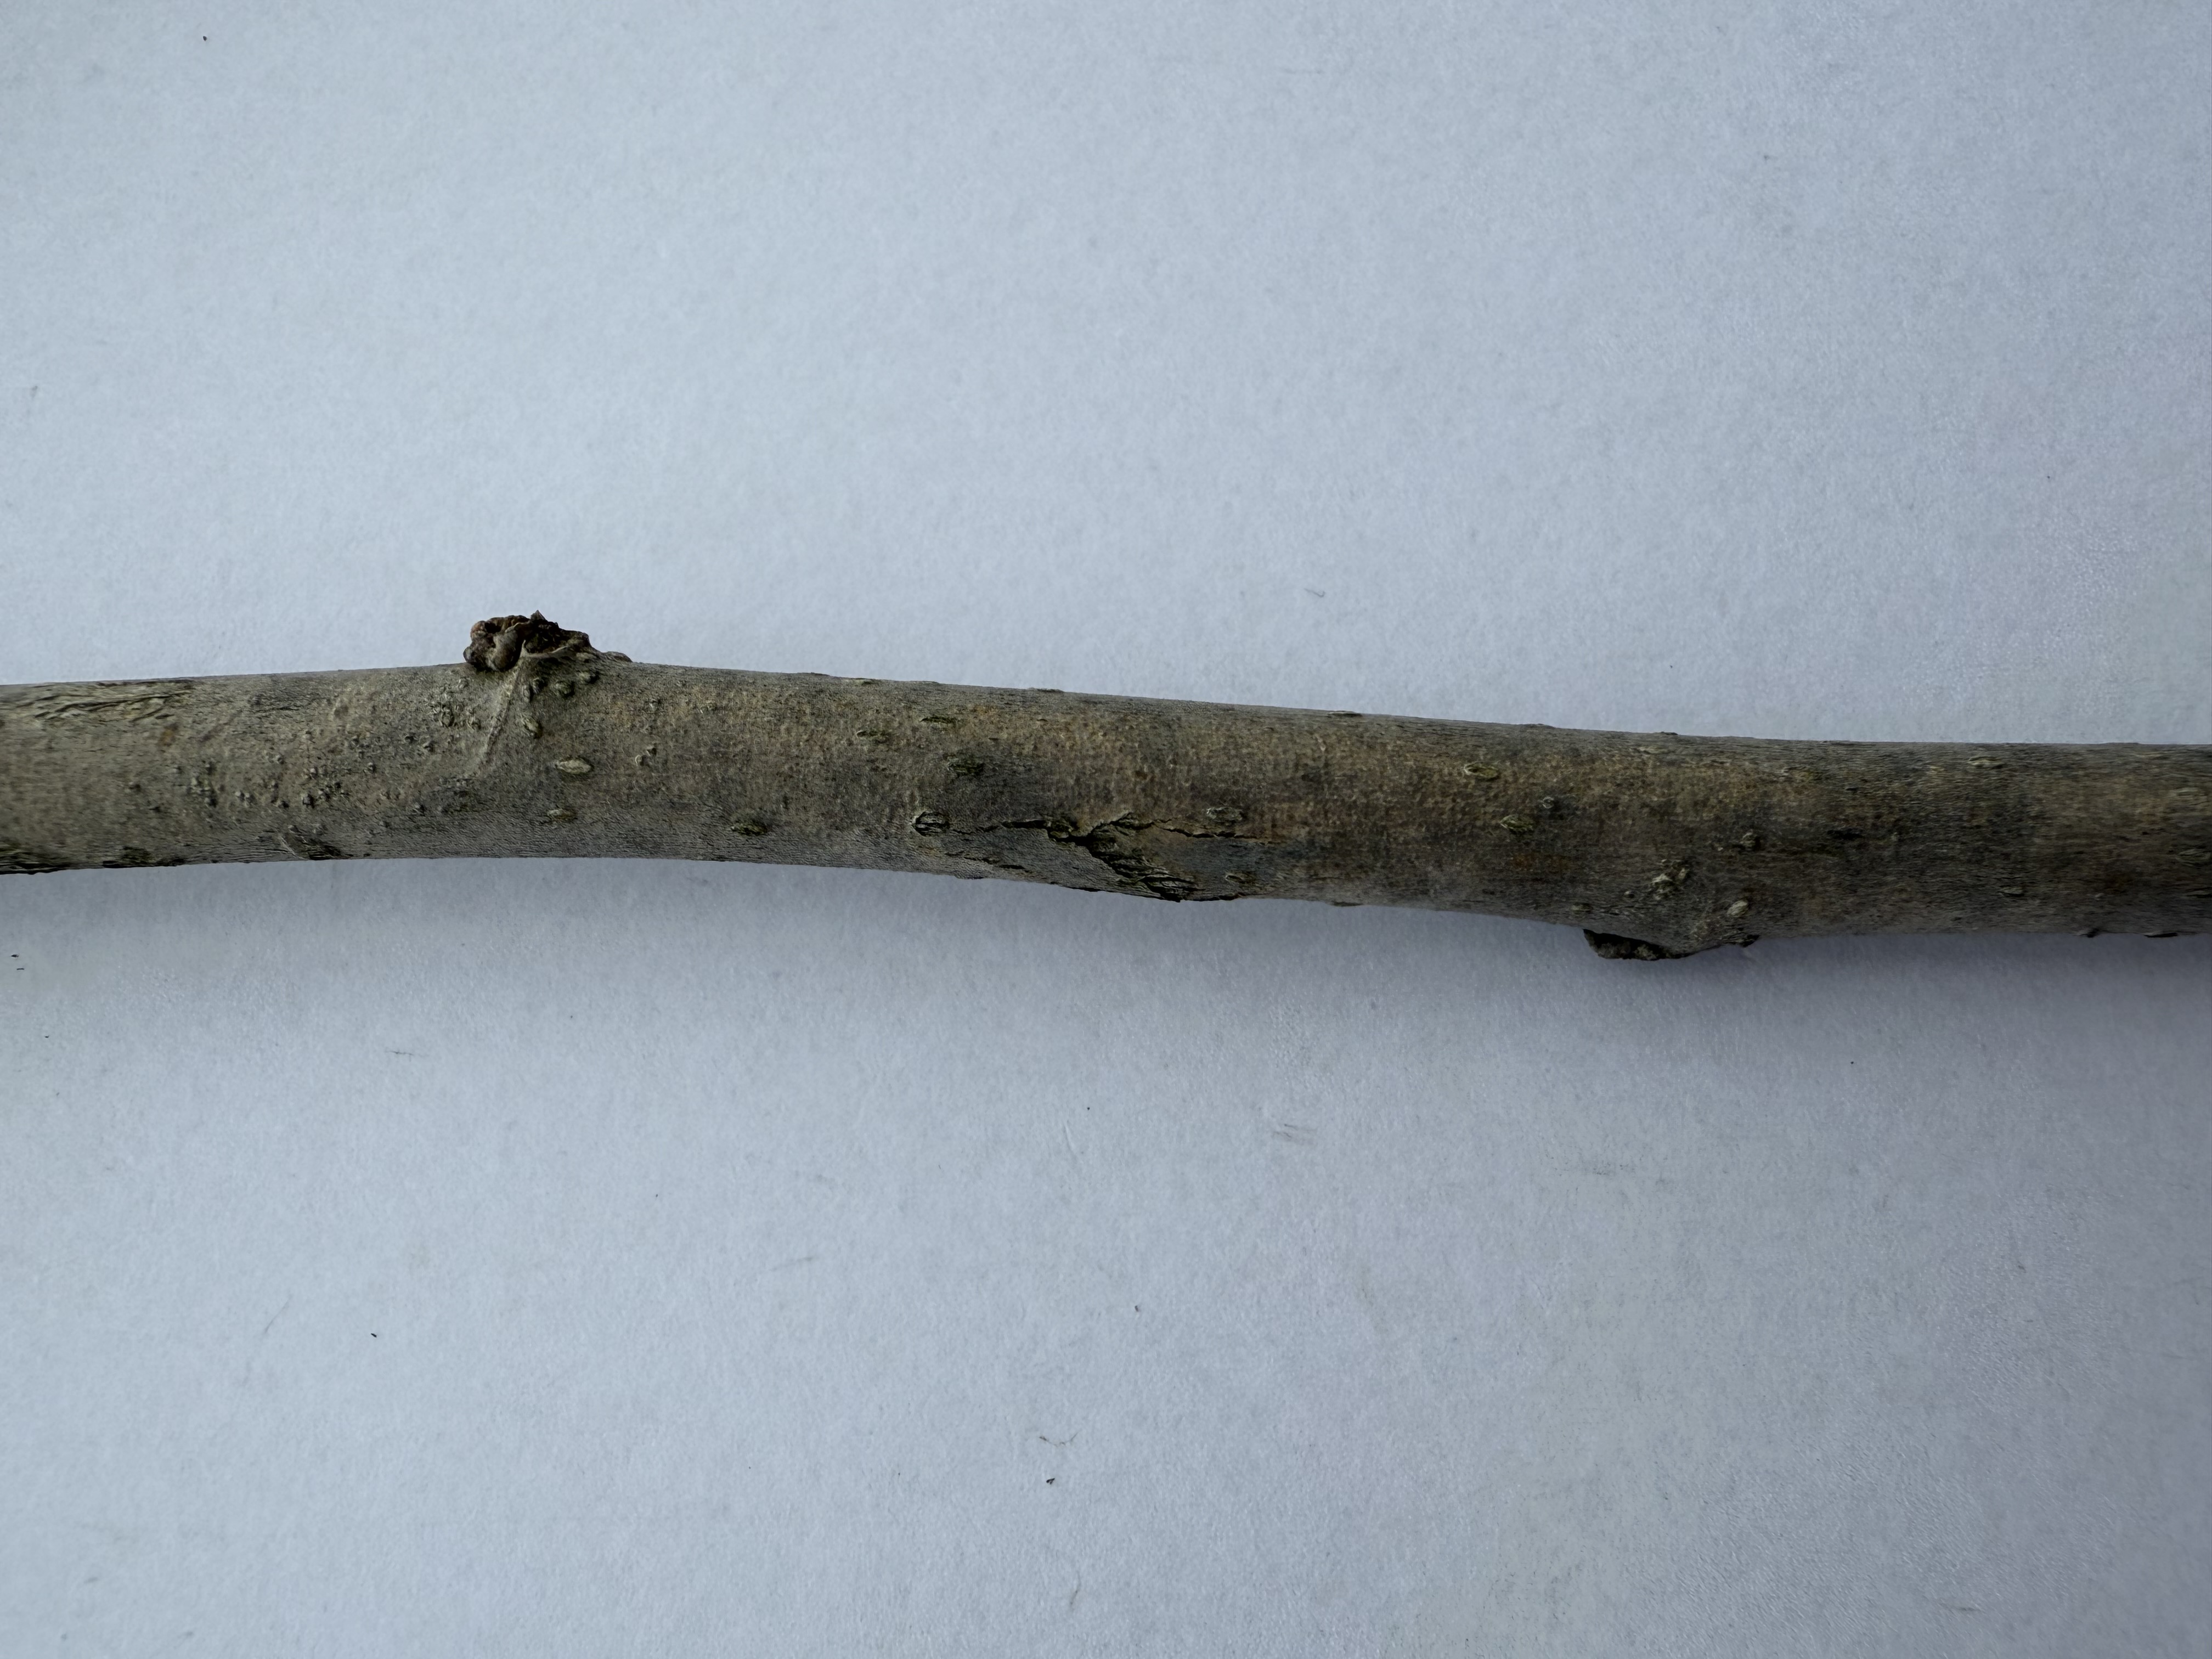
Variety: Austria Everbearing Mulberry